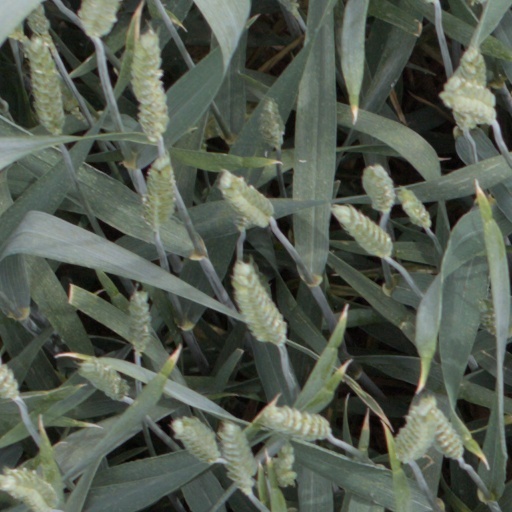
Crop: wheat